Rover 400 / 45

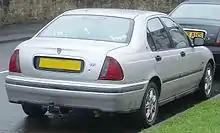
Rover 400 saloon (rear)

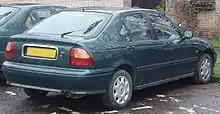
Rover 400 hatchback (rear)

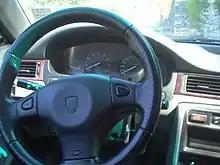
The dashboard of a Rover 400

The second-generation 400 Series, codenamed Theta or HH-R, was launched in 1995 as a hatchback and later as a saloon. It was based on the Honda Domani, which had been released in Japan in 1992, and was sold as part of the European Honda Civic range in five-door hatchback form. It was no longer as closely related to the 200 Series, which was revised independently by Rover but still shared many components with the 400. It would prove to be the final collaborative model between Rover and Honda, ending a partnership that had begun with the Triumph Acclaim in 1981.